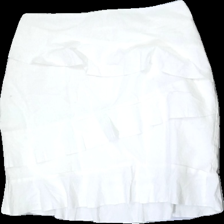
View: front
Type: Skirt
Category: Ladies
Brand: Missing
Colors: White
Material: 69% cotton, 31% viscose
Cut: Regular
Season: All
Price range: 50-100
Recommended usage: Reuse